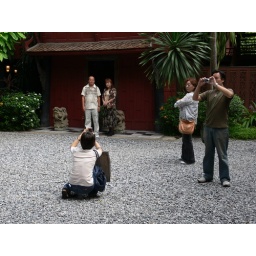
Jim Thompson House . The couple in the background are at the front door of the house .